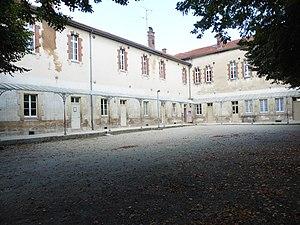
Collège de Bar-sur-Aube
Gaston, Louis, Pierre Bachelard, né à Bar-sur-Aube le 27 juin 1884 et mort à Paris le 16 octobre 1962, est un philosophe français des sciences, de la poésie, de l'éducation et du temps. Il est l'un des principaux représentants de l'école française d'épistémologie historique.